Religion in Tibet

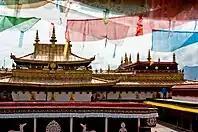
View of Jokhang, one of the most important monasteries of Tibet.

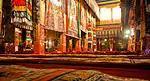
Interior of Ganden Monastery.

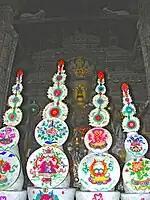
Yak butter candles in front of the Shakyamuni Buddha, they are supposed to be some of the finest examples in the world. At Baiju Monastery, Gyangtse.

Religion is extremely important to the Tibetans and has a strong influence over all aspects of their lives. Bön is the ancient religion of Tibet, but nowadays the major influence is Tibetan Buddhism, a distinctive form of Mahayana and Vajrayana, which was introduced into Tibet from the Sanskrit Buddhist tradition of northern India. Tibetan Buddhism is practiced not only in Tibet but also in Mongolia (During the Yuan Dynasty, the Mongol rulers of the Yuan Dynasty made Tibetan Buddhism the state religion and from there it spread to the Mongolian region.), parts of northern India, the Buryat Republic, the Tuva Republic, and in the Republic of Kalmykia and some other parts of China.